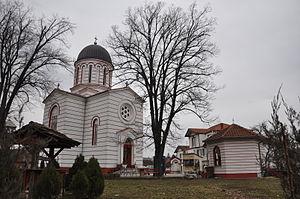
Cet article recense les monuments culturels du district de Braničevo en Serbie.
Les monuments culturels protégés constituent une catégorie de monuments de Serbie inscrits sur une liste de monuments bénéficiant de la protection de l'État. Il s'agit d'une troisième catégorie de monuments protégés classés, par leur importance, après les monuments culturels d'importance exceptionnelle et les monuments culturels de grande importance.
L'église de l'Ascension de Kučevo est une église orthodoxe serbe située à Kučevo, dans le district de Braničevo en Serbie. Elle est inscrite sur la liste des monuments culturels protégés de la République de Serbie.